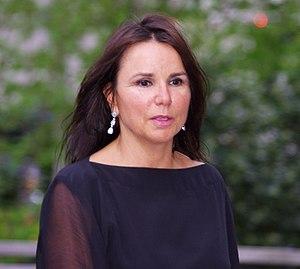
Patty Smyth, de son vrai nom Patricia Smyth, est une auteure et chanteuse américaine née le 26 juin 1957.
Scandal est un groupe de rock américain fondé en 1981 par Patty Smyth.